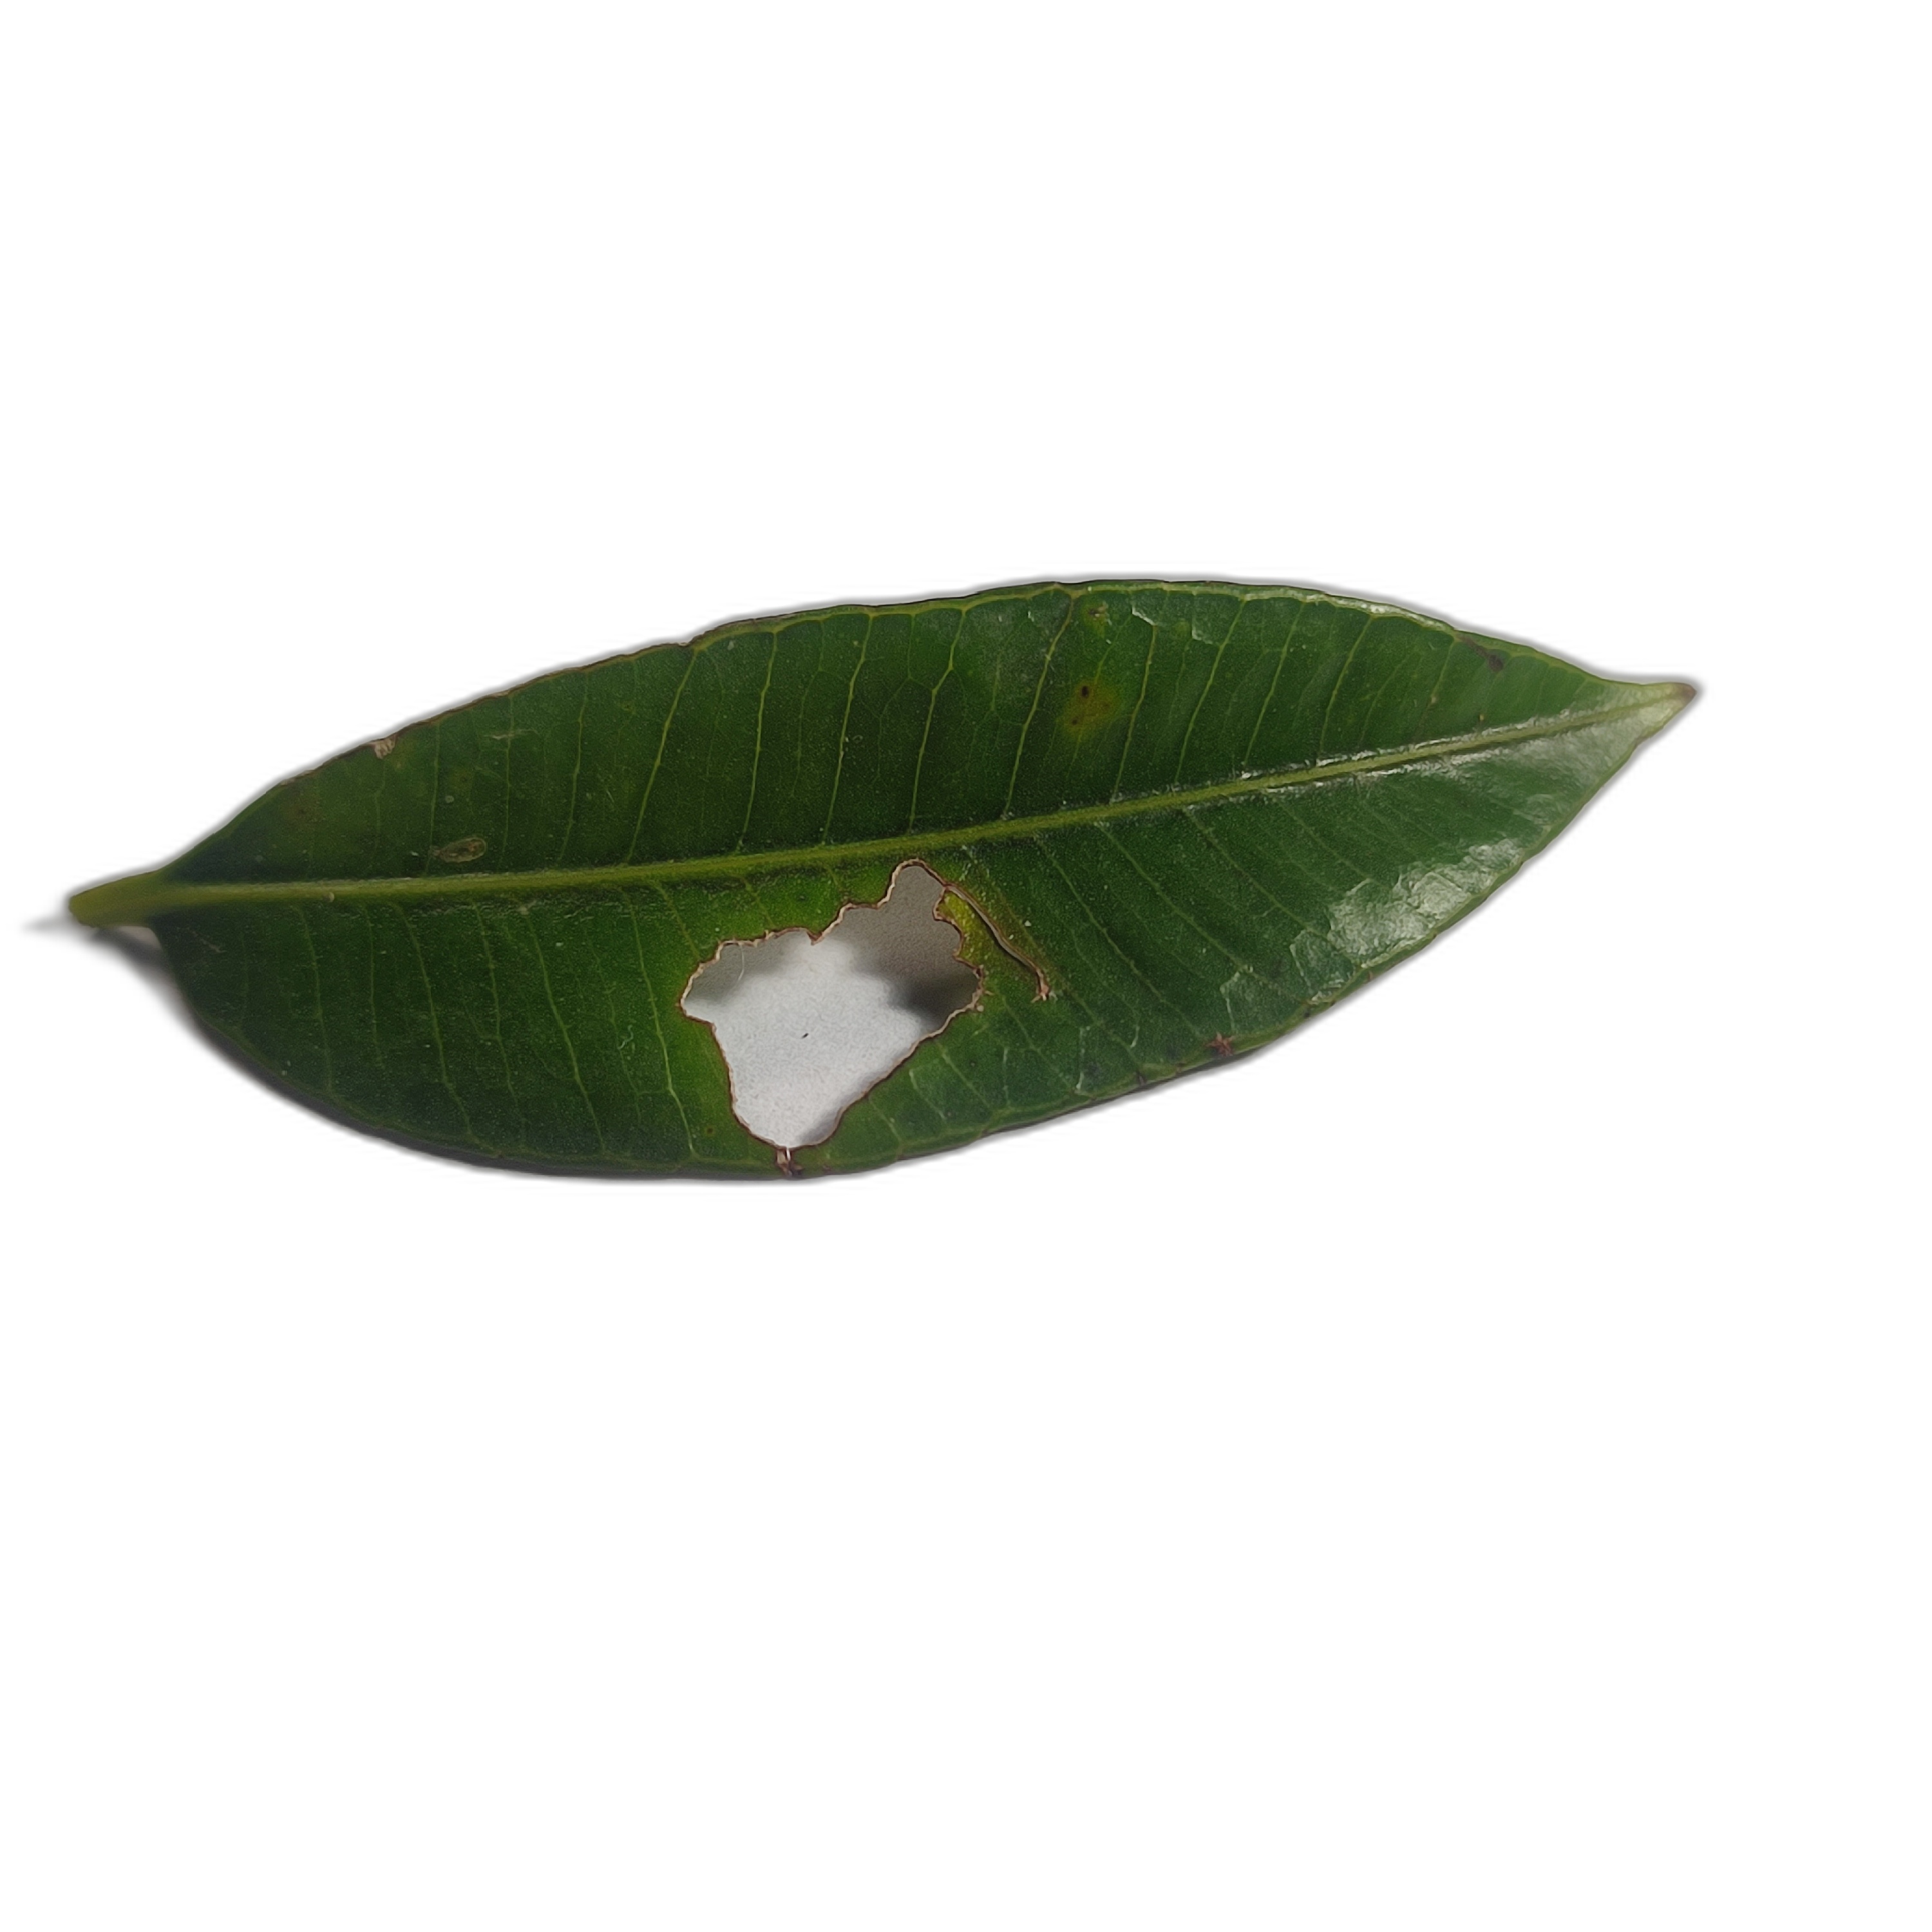
Label: not_healthy